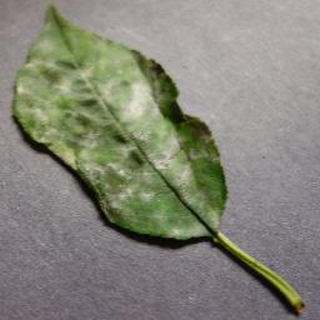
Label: cherry_powdery_mildew